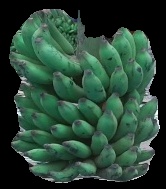
Variety: elakki-bale
Grade: grade3